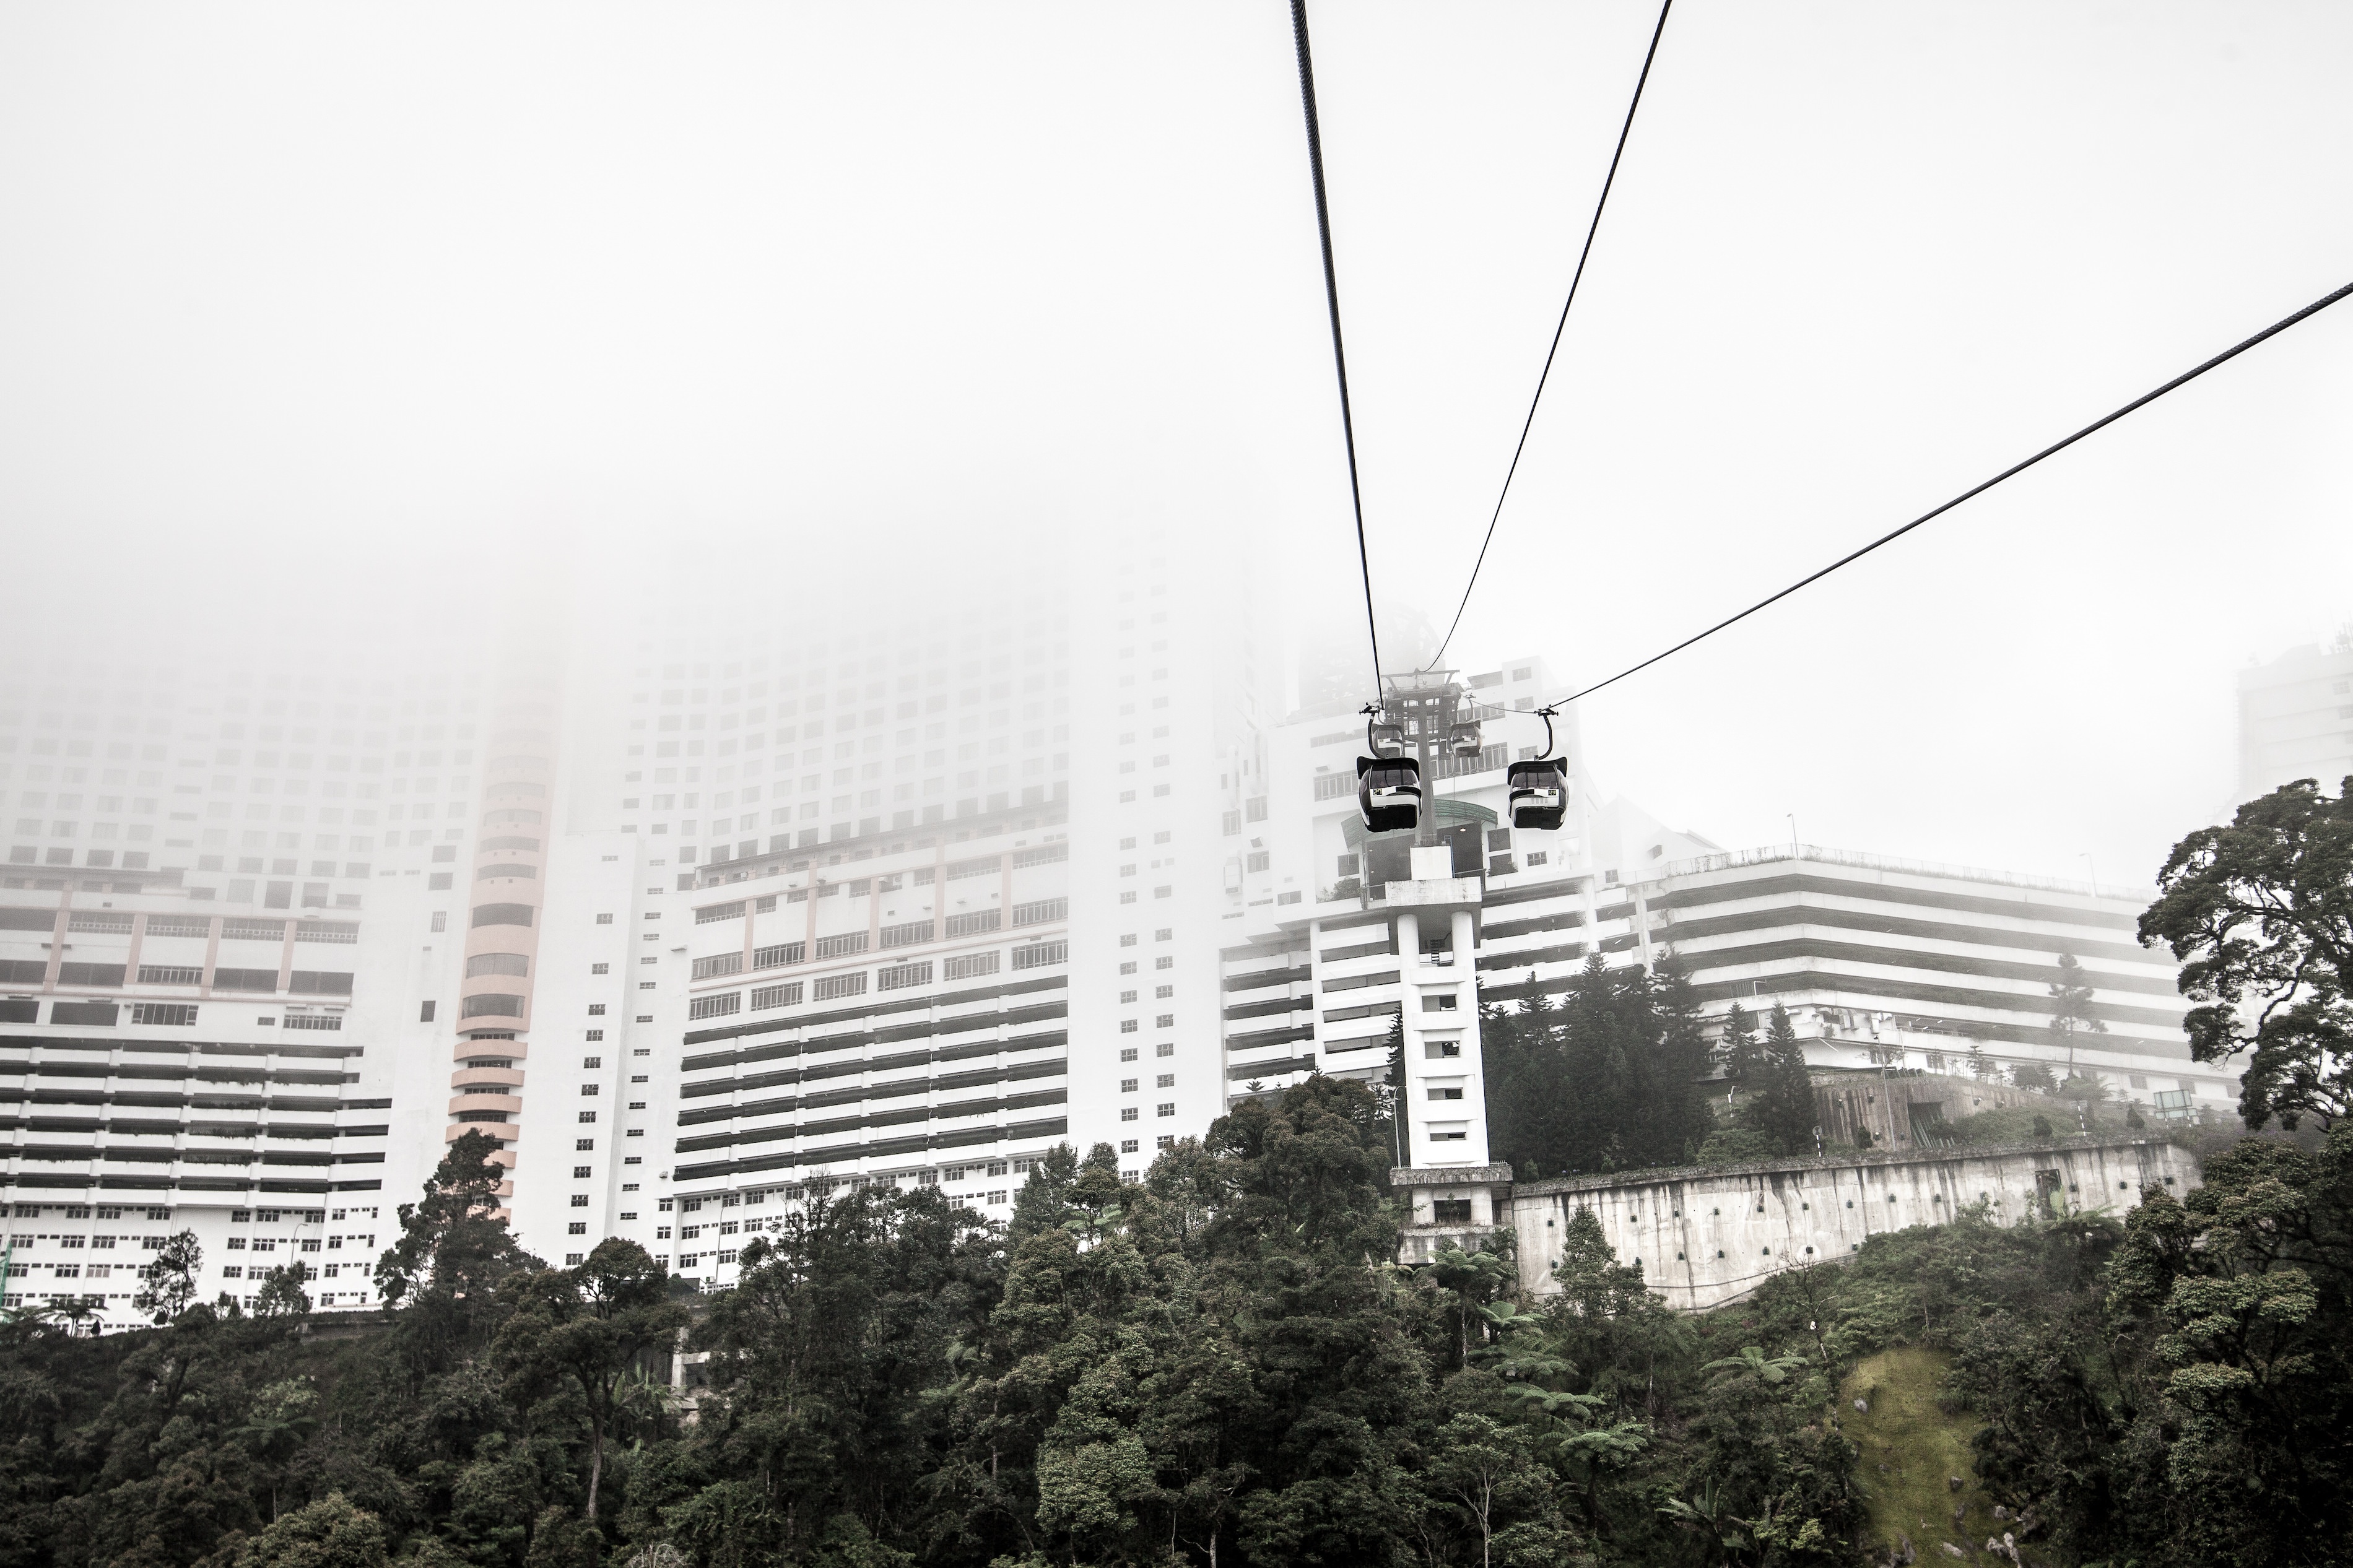
black and white, architecture, skyline, photography, city, skyscraper, cityscape, downtown, tower, landmark, stadium, tower block, urban area, monochrome photography, residential area